Stanley Tucci

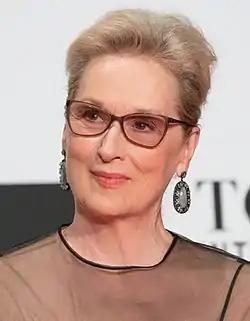
Tucci acted opposite Meryl Streep in "The Devil Wears Prada" (2006) and "Julie & Julia" (2009)

In 2006, Tucci had a major role in the comedy film "The Devil Wears Prada", opposite Meryl Streep, Anne Hathaway, and Emily Blunt. Tucci portrays Nigel Kipling, a loyal confidant of Miranda Priestly (Streep). The film was a breakout role for him, with A.O. Scott of "The New York Times" declaring, "Mr. Tucci, has never been better". The film was Tucci's highest grossing-film until "" in 2011. Also in 2006, Tucci made an appearance on the television series "Monk", for which he won the Primetime Emmy Award for Outstanding Guest Actor in a Comedy Series. Tucci returned to broadcast television by starring in the drama series "3 lbs", which premiered on November 14, 2006. However, due to low ratings CBS cancelled the series. The following year, Tucci went on to recur in the medical drama series "ER". For his performance in "ER," Tucci was nominated for the Primetime Emmy Award for Outstanding Guest Actor in a Drama Series. He was nominated for a Grammy Award for narrating the audiobook "The One and Only Shrek!" (2008).